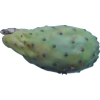
Label: cactus_fruit_green